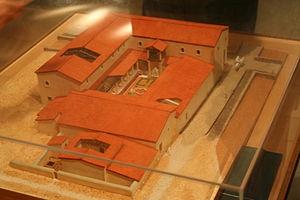
maquette de la villa au grand péristyle